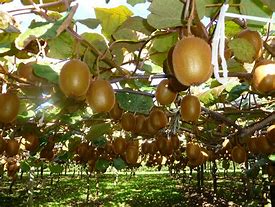
Label: Kiwi